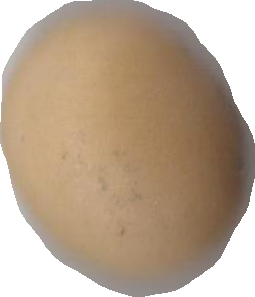
Variety: Dega